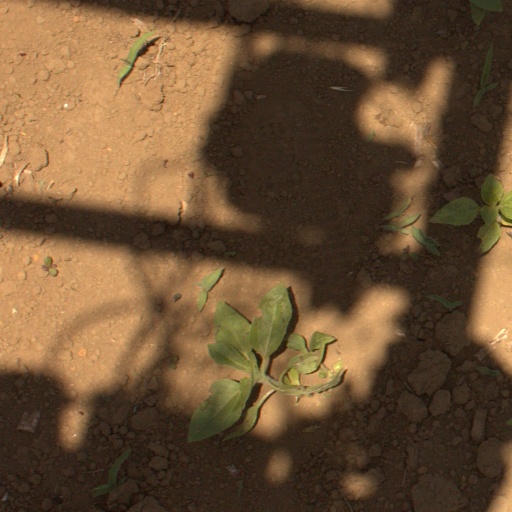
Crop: Jerusalem artichoke